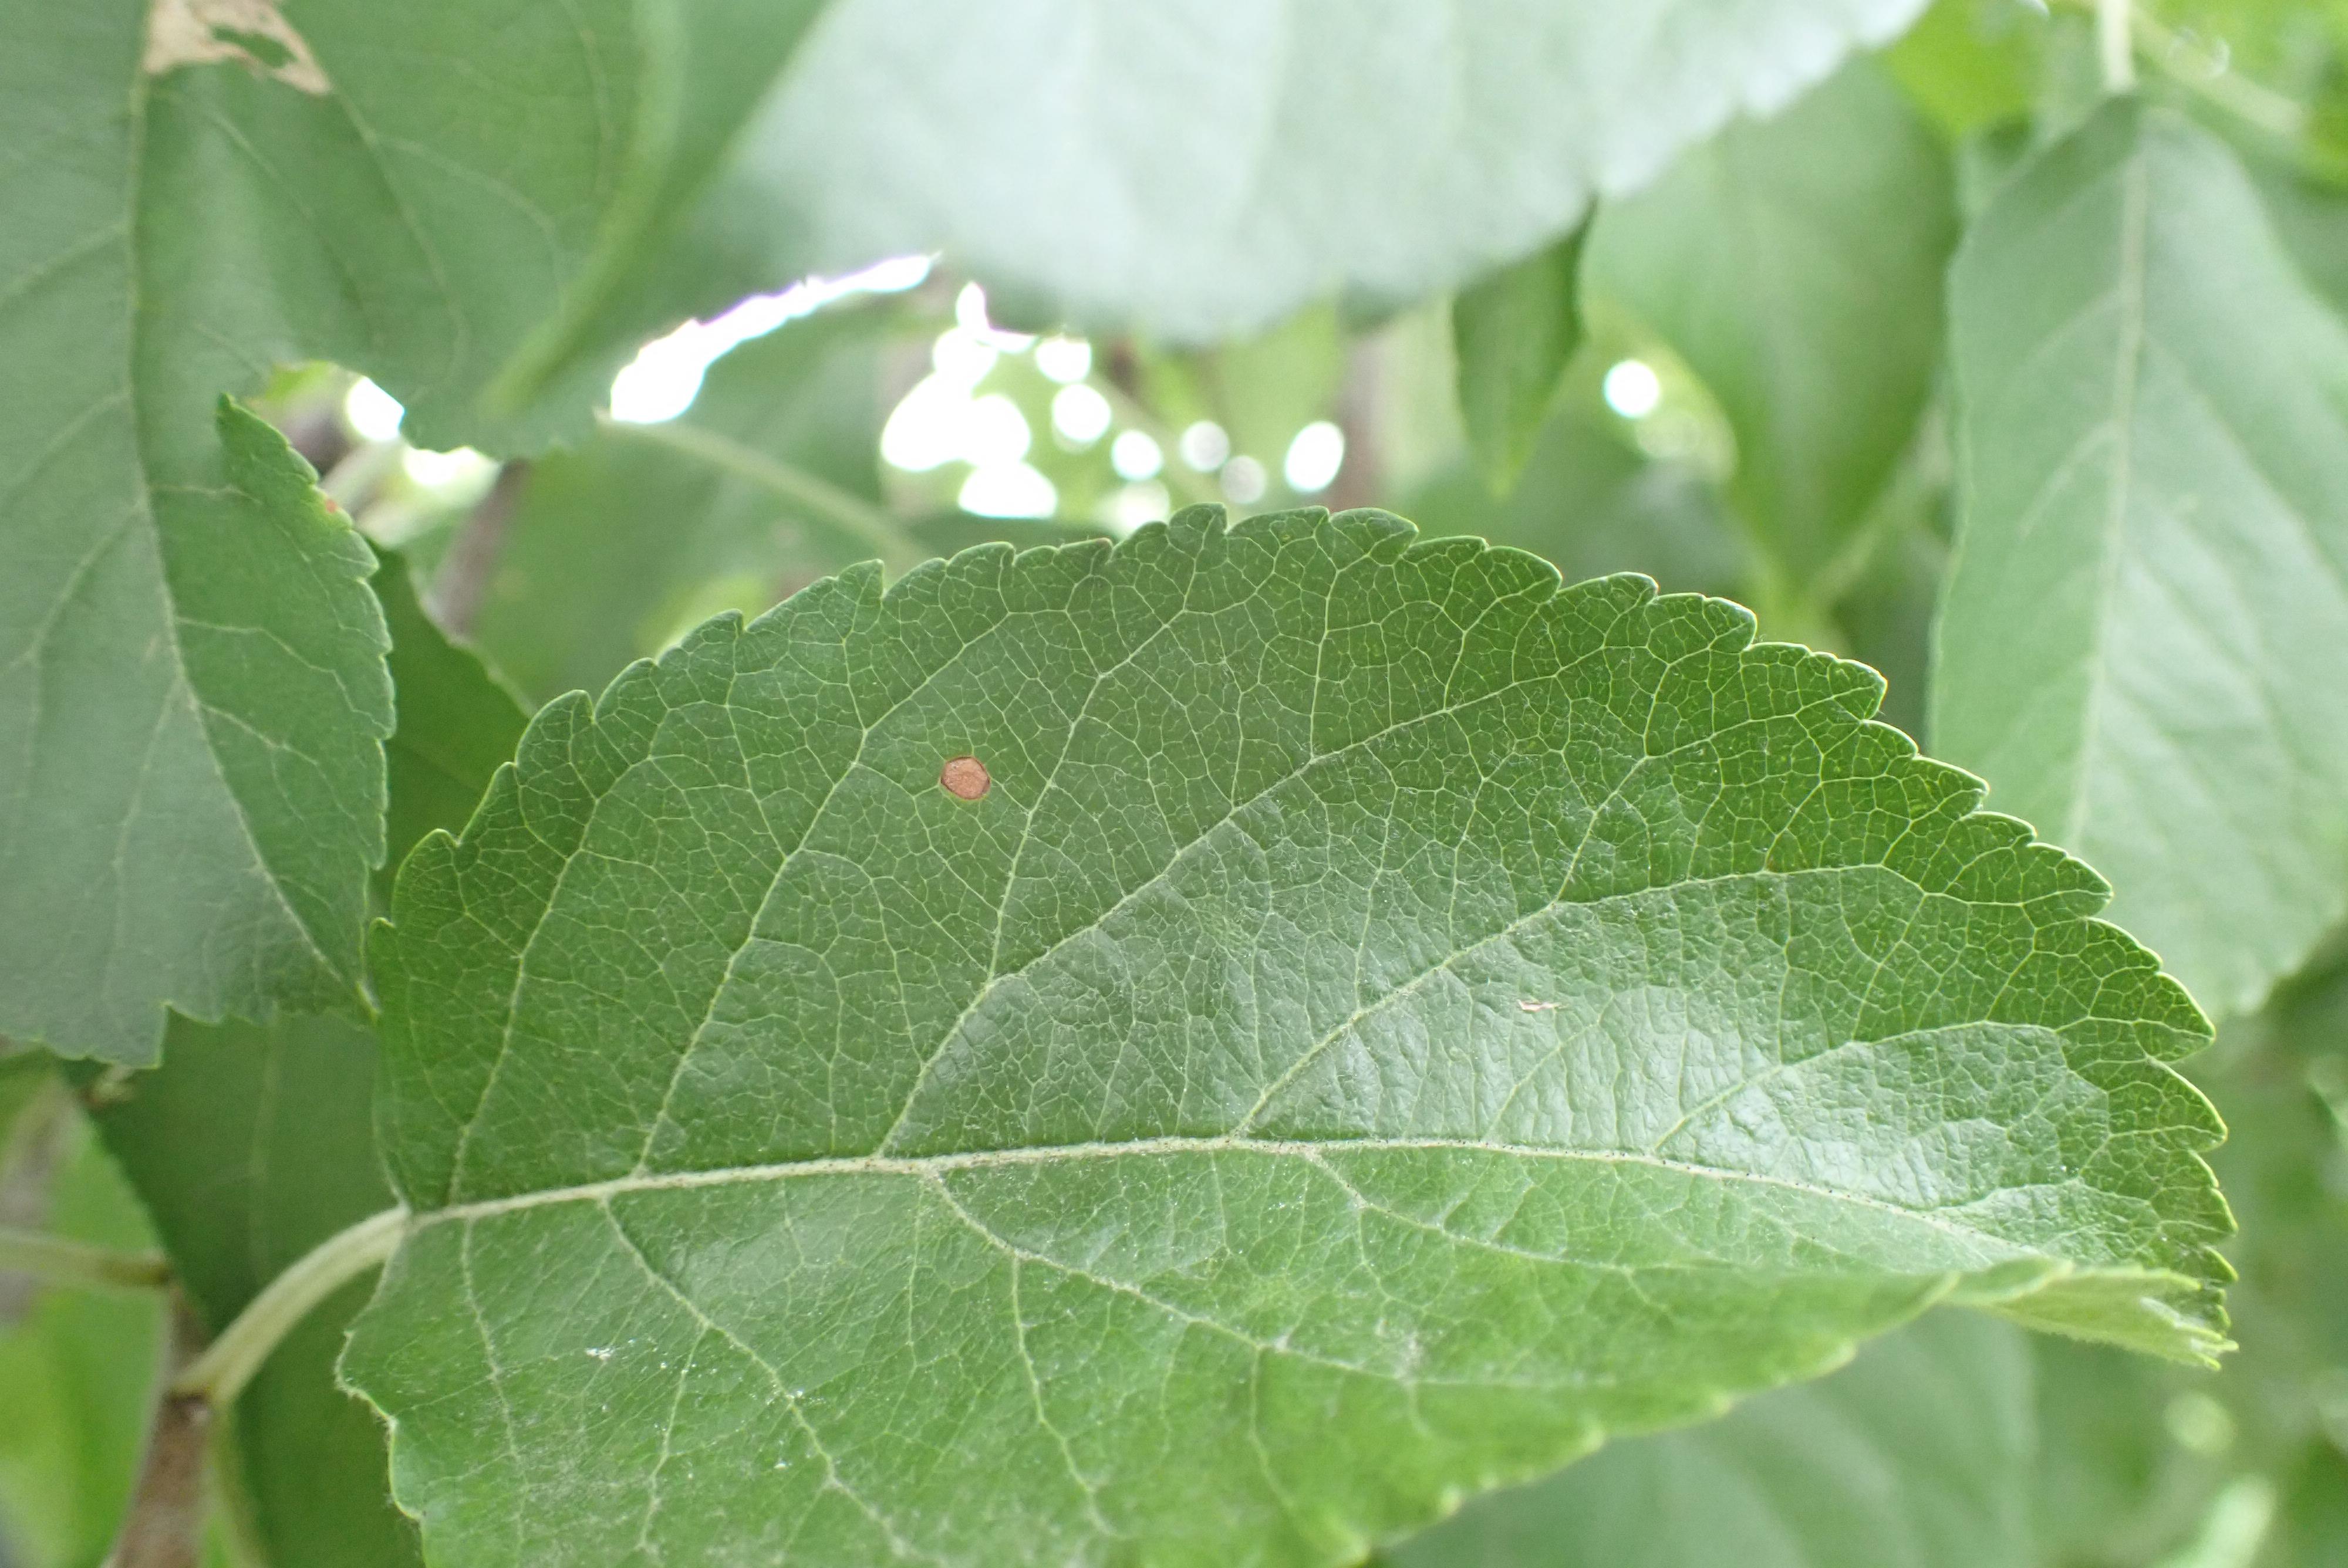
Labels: frog_eye_leaf_spot